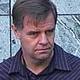
Age: 43